Łazienki Park

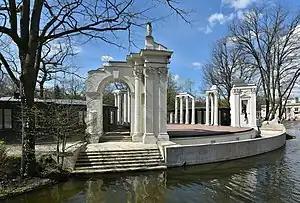

The classical amphitheater, inspired by ancient Greek and Roman architecture, was built on the bank of the Łazienki lake, separated by a narrow strait from its stage on a small isle. The amphitheater was built in 1790–93 by Jan Chrystian Kamsetzer. Its attic was embellished with 16 statues representing famous poets, playwrights, and thinkers of antiquity and of the 16th-17th centuries. In 1922 the 16 statues were replaced by 8 statues.